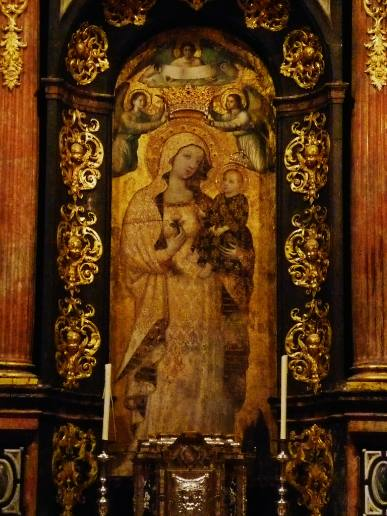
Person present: No